Transit bus

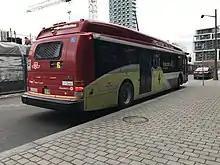
Electric buses are becoming common in some places. Pictured is an example from Toronto.

Transit buses can be single-decker, double-decker, rigid or articulated. Selection of type has traditionally been made on a regional as well as operational basis; however, with the advent of global manufacturing, all of these types can be seen in the same location or country. Depending on local policies, transit buses will also usually have two, three or (for articulated) four doors to facilitate rapid boarding and alighting.